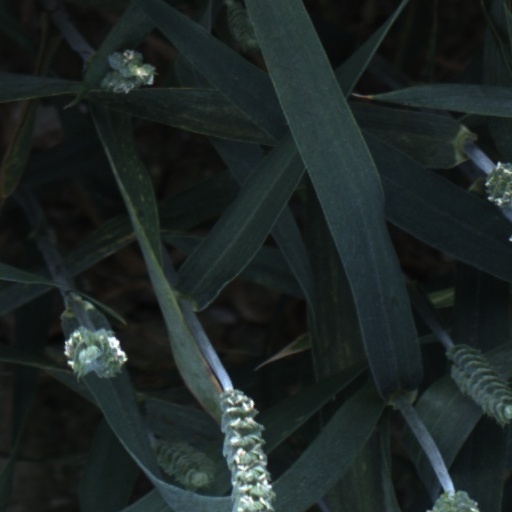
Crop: wheat